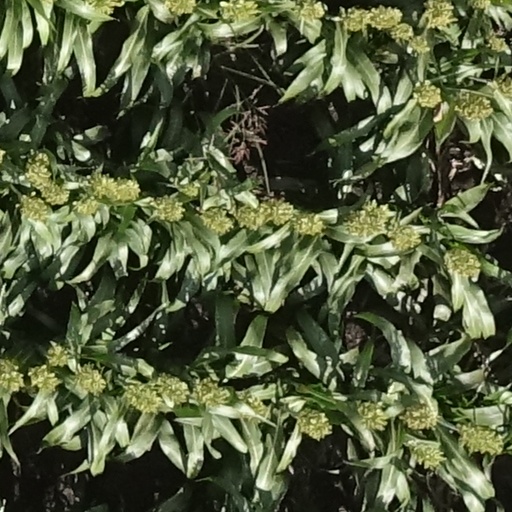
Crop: sorghum